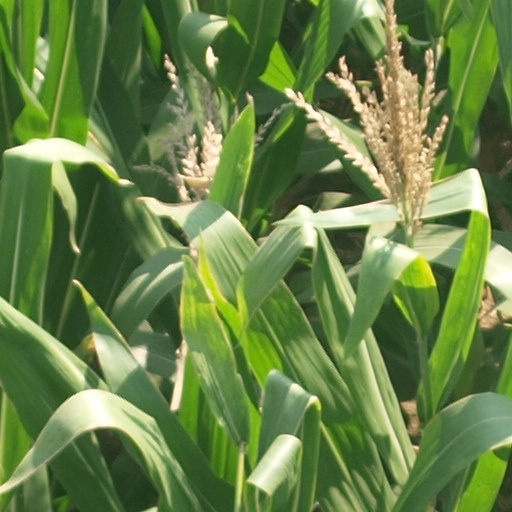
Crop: maize; corn